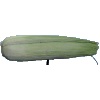
Label: Corn Husk 1